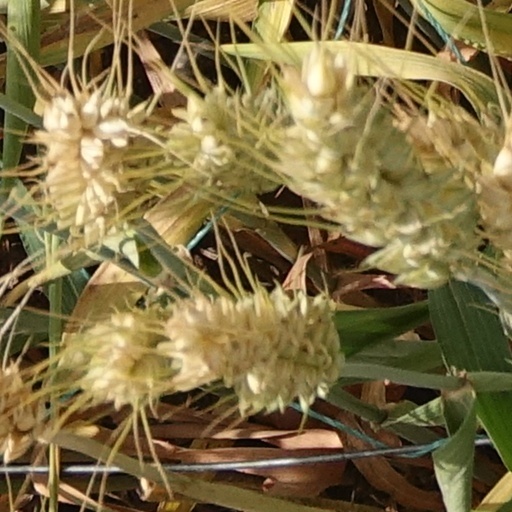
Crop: wheat